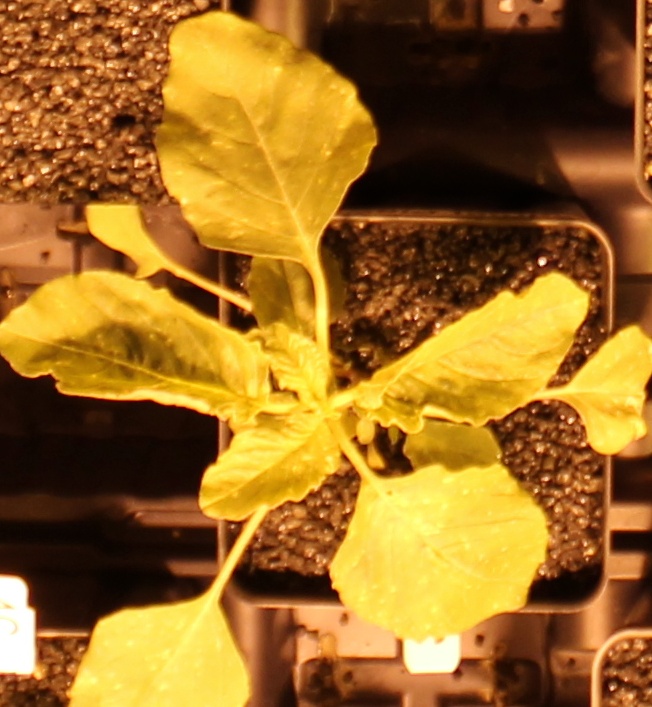
Label: Redroot Pigweed